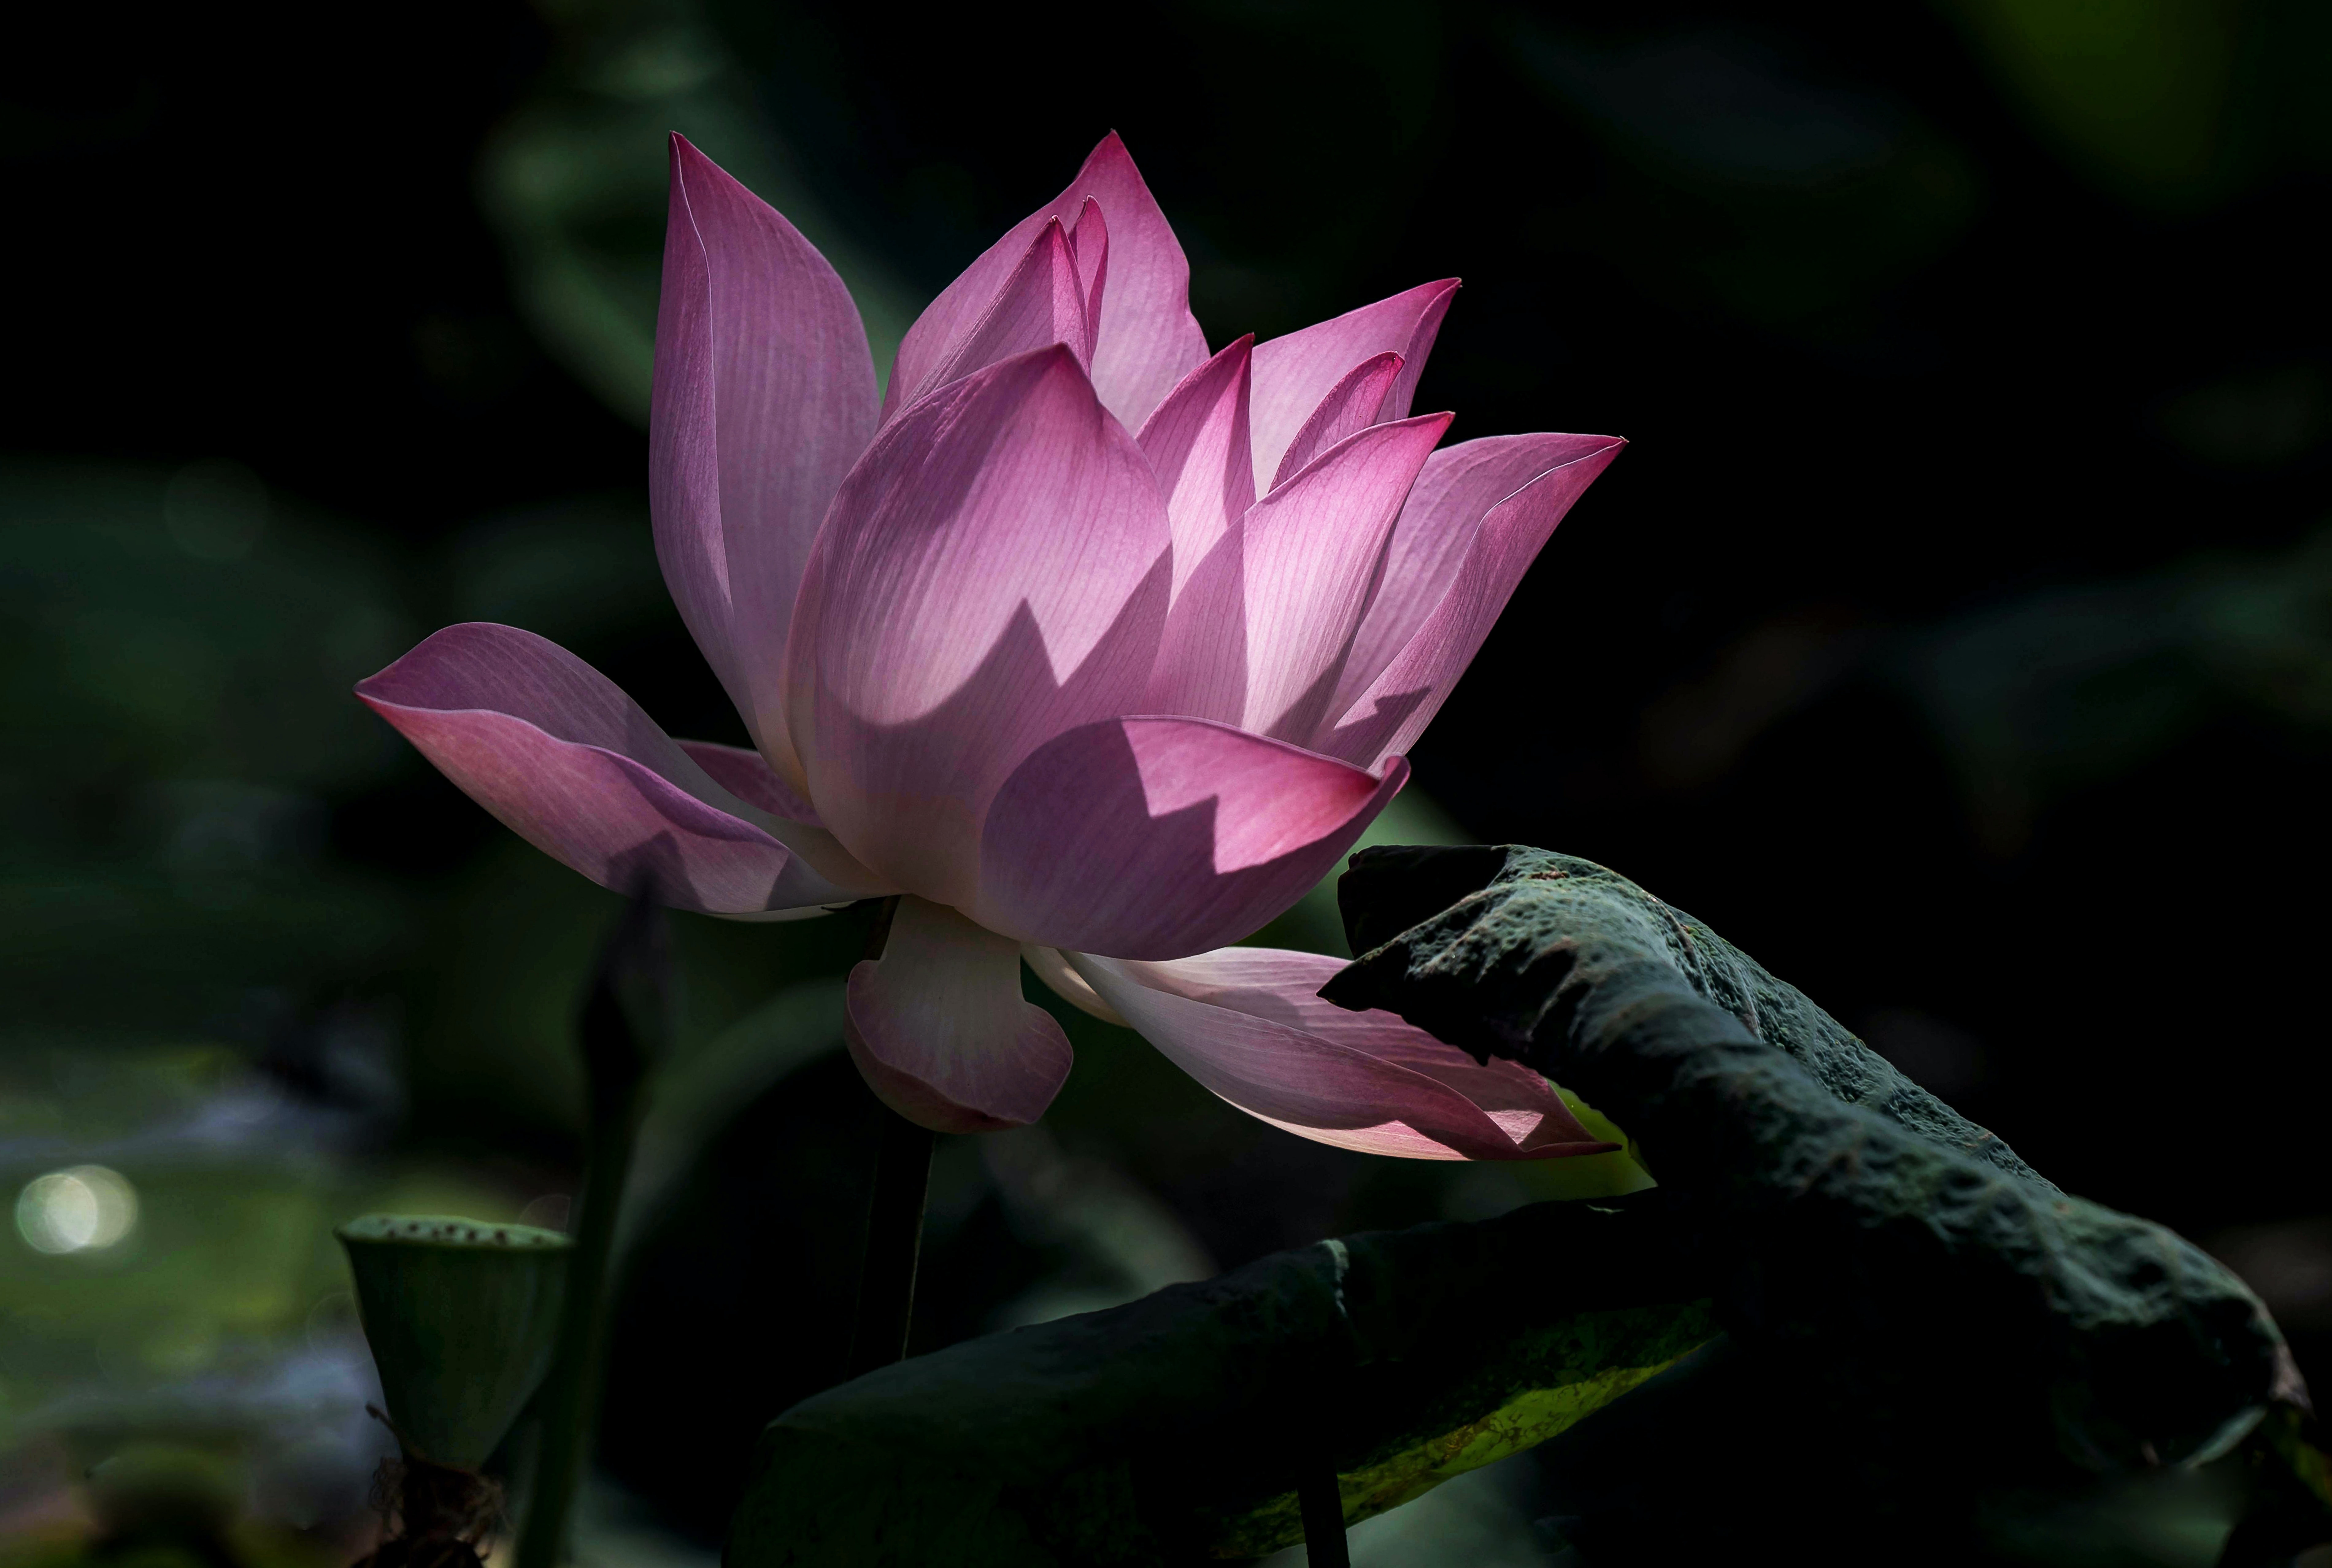
flower, plant, lotus, petal, sacred lotus, terrestrial plant, aquatic plant, lotus family, flowering plant, annual plant, proteales, water lily, herbaceous plant, fragrant white water lily, bud, plant stem, wildflower, landscape, Pedicel, dicotyledon, macro photography, still life photography, perennial plant, lily family, curcuma